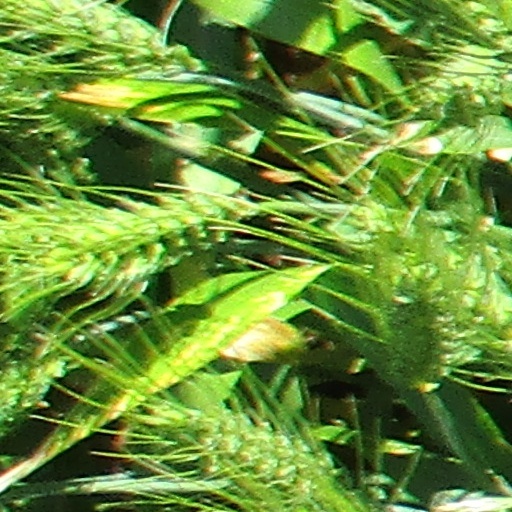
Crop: wheat